Pavel Beltiukov

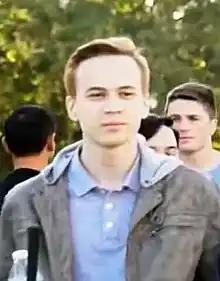
Beltiukov in 2018

Pavel Beltiukov (Russian: Павел Бельтюков), also known as Pavel Beltukov, or simply Pavel, is a professional esports who is ranked 2nd in tournament rankings for "Hearthstone" as of May 2018.